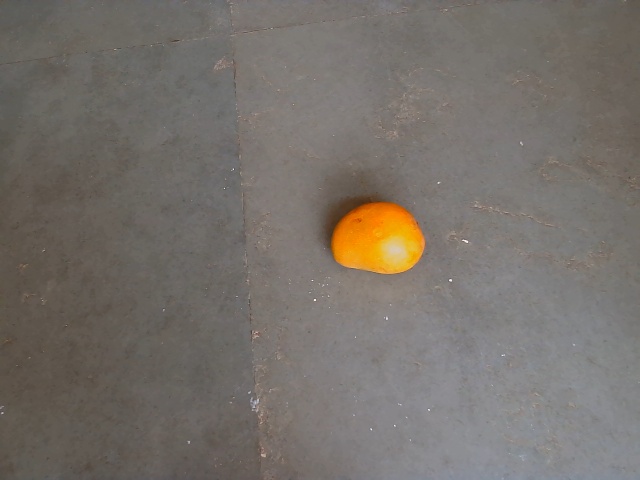
Label: Ripe_Mango